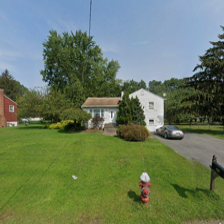
Label: streetView